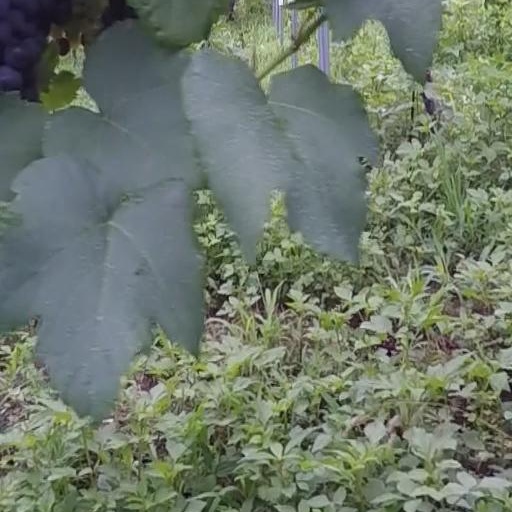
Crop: grape